KFCS

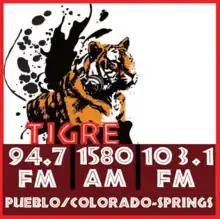
Logo with the 103.1 translator

In 2019, Gabrielle went into bankruptcy and a receiver, Jim Mross Engineering, was appointed for the station. Operations were taken over by the Greeley Broadcasting Corporation, which owns Regional Mexican KRYE 94.7; in September 2019, Mross filed to sell the station outright to Greeley for $85,000. The acquisition gives El Tigre's southern Colorado station, which had previously only covered Pueblo by way of KRYE-FM, a local signal in Colorado Springs. The sale to Greeley Broadcasting was consummated on December 20, 2019.